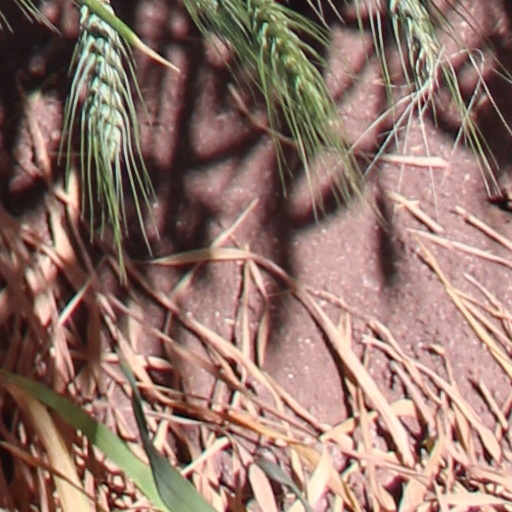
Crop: wheat